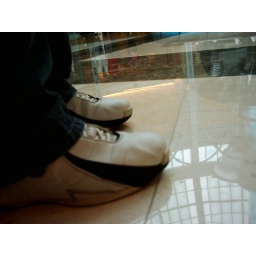
This is the picture of my beautiful blue and white NIKE shoe:) I took this in the Casino.